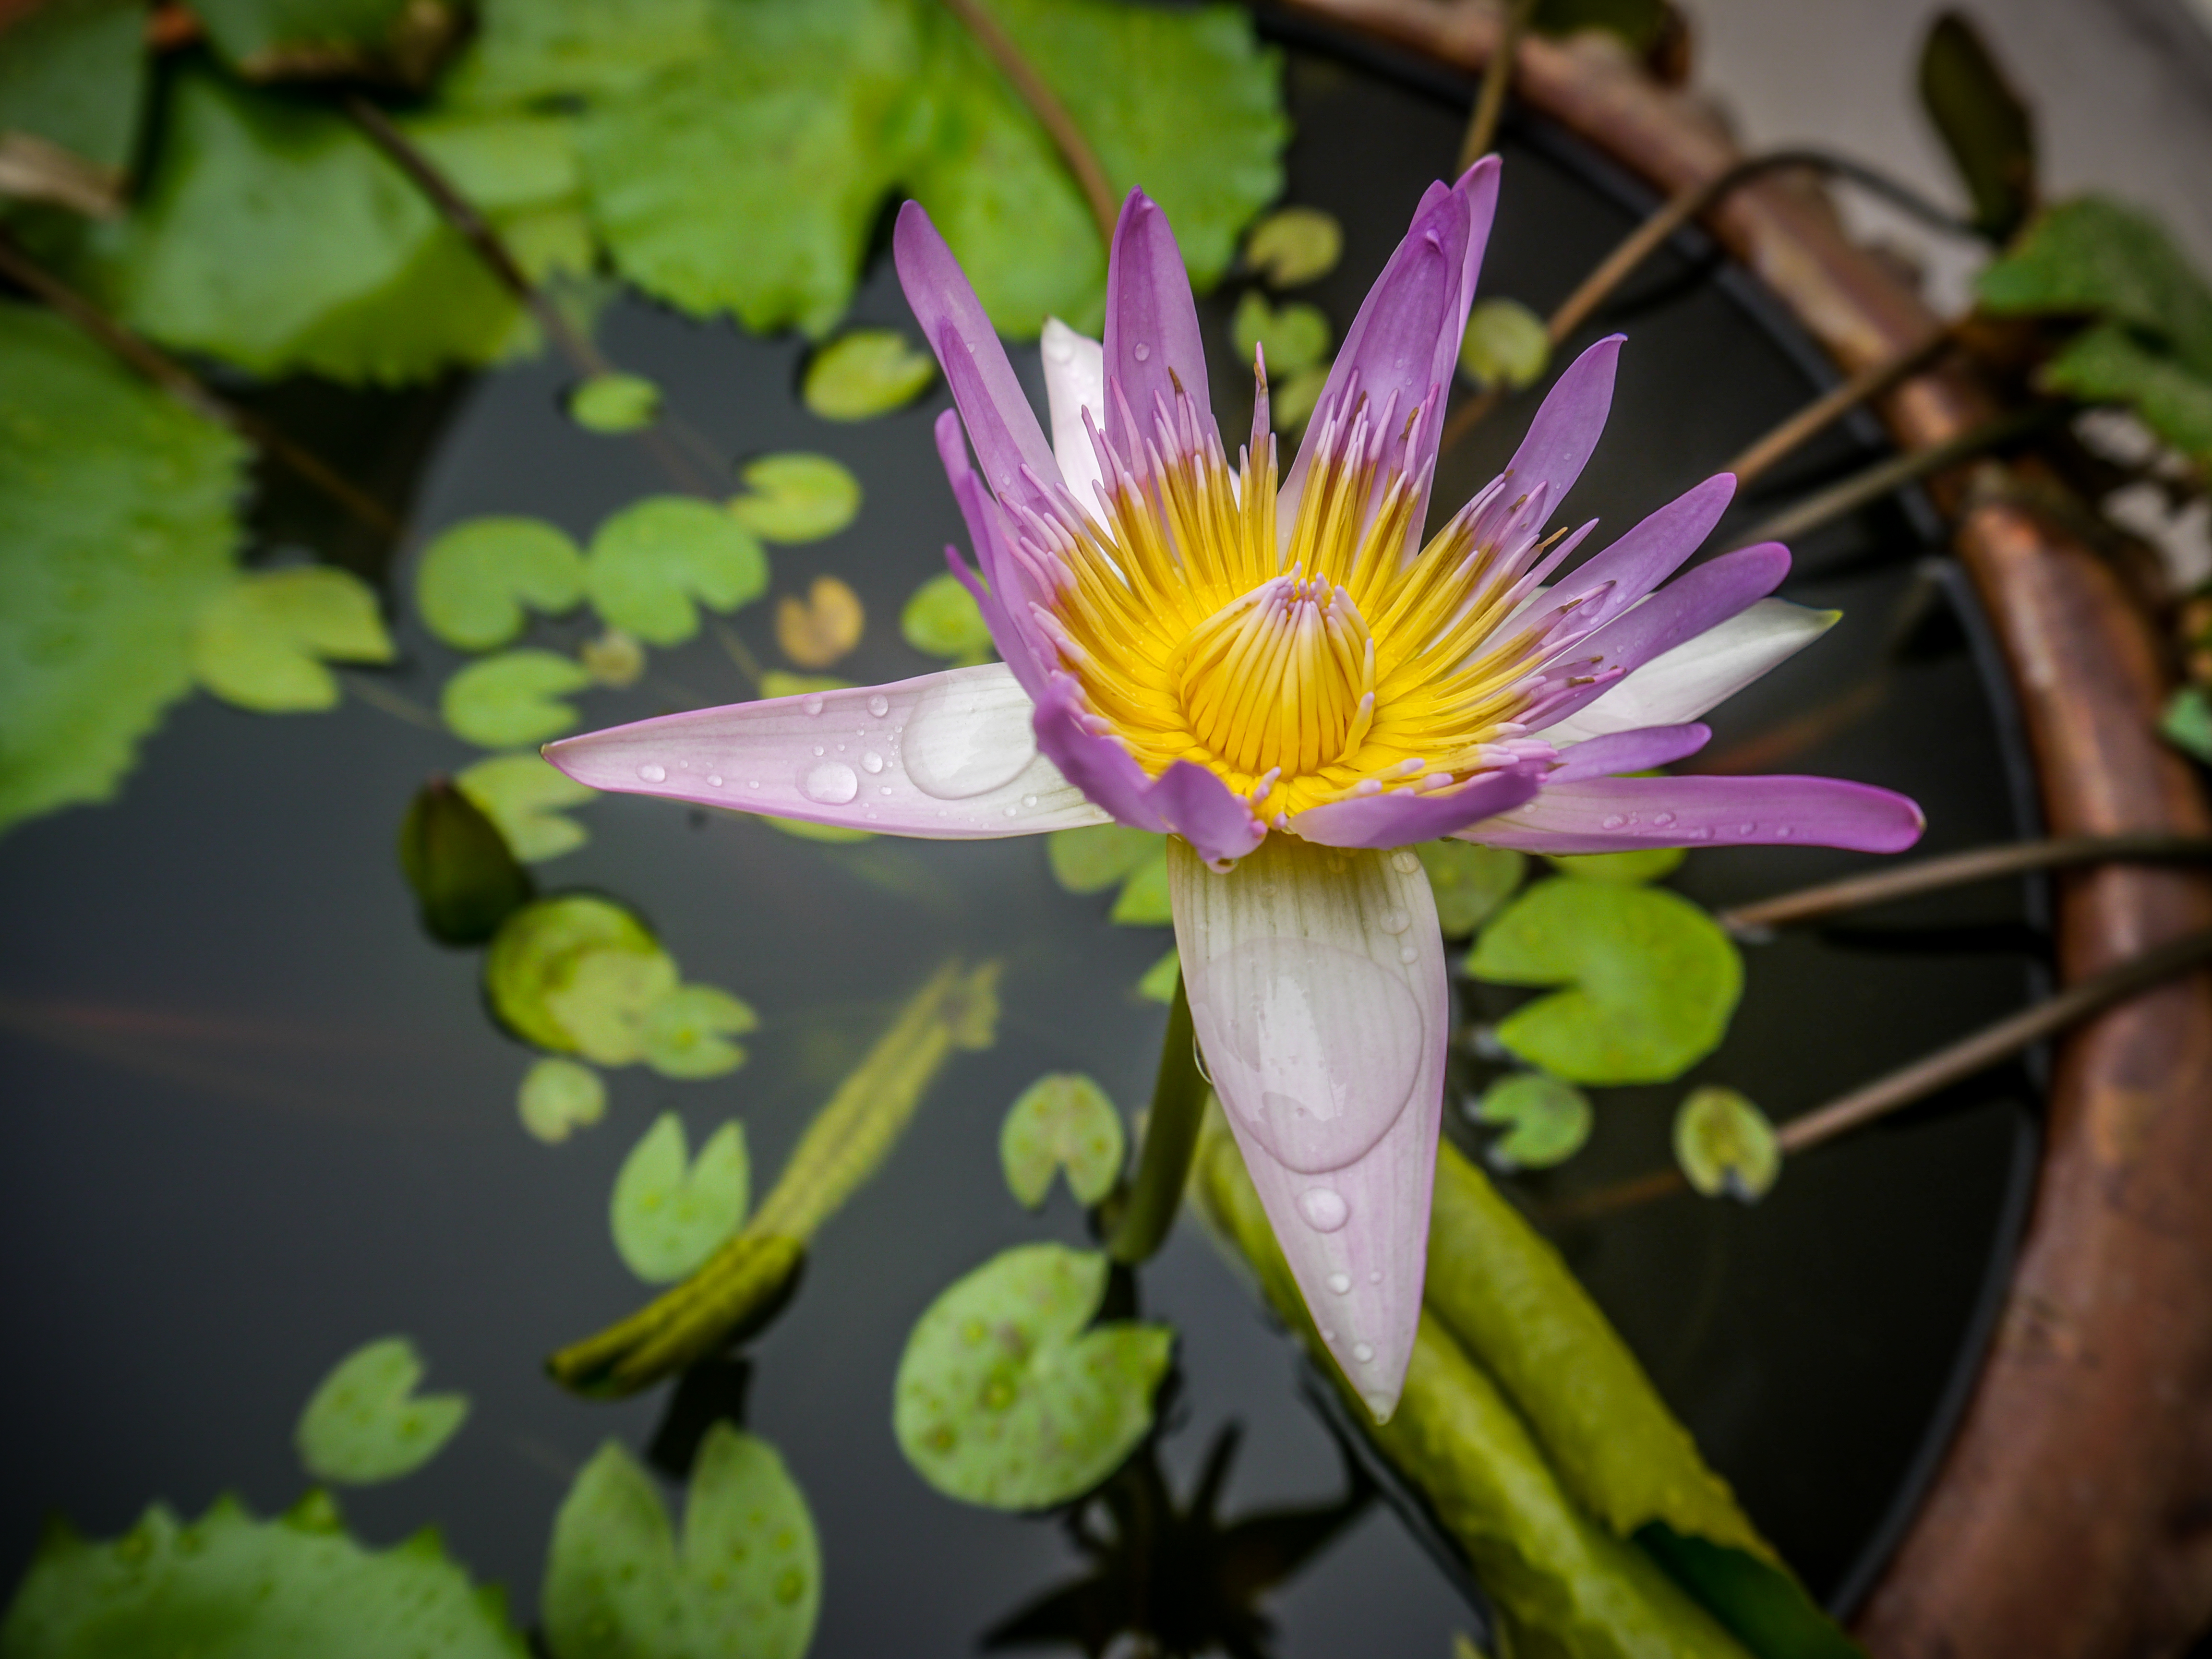
flower, aquatic, background, beautiful, beauty, bloom, blooming, blossom, closeup, color, colorful, flora, floral, garden, green, jar, leaf, lotus, natural, nature, outdoor, pink, plant, pond, pot, pottery, purple, summer, water, waterlily, white, yellow, petal, flowering plant, passion flower, botany, water lily, passion flower family, terrestrial plant, plant stem, aquatic plant, wildflower, annual plant, perennial plant